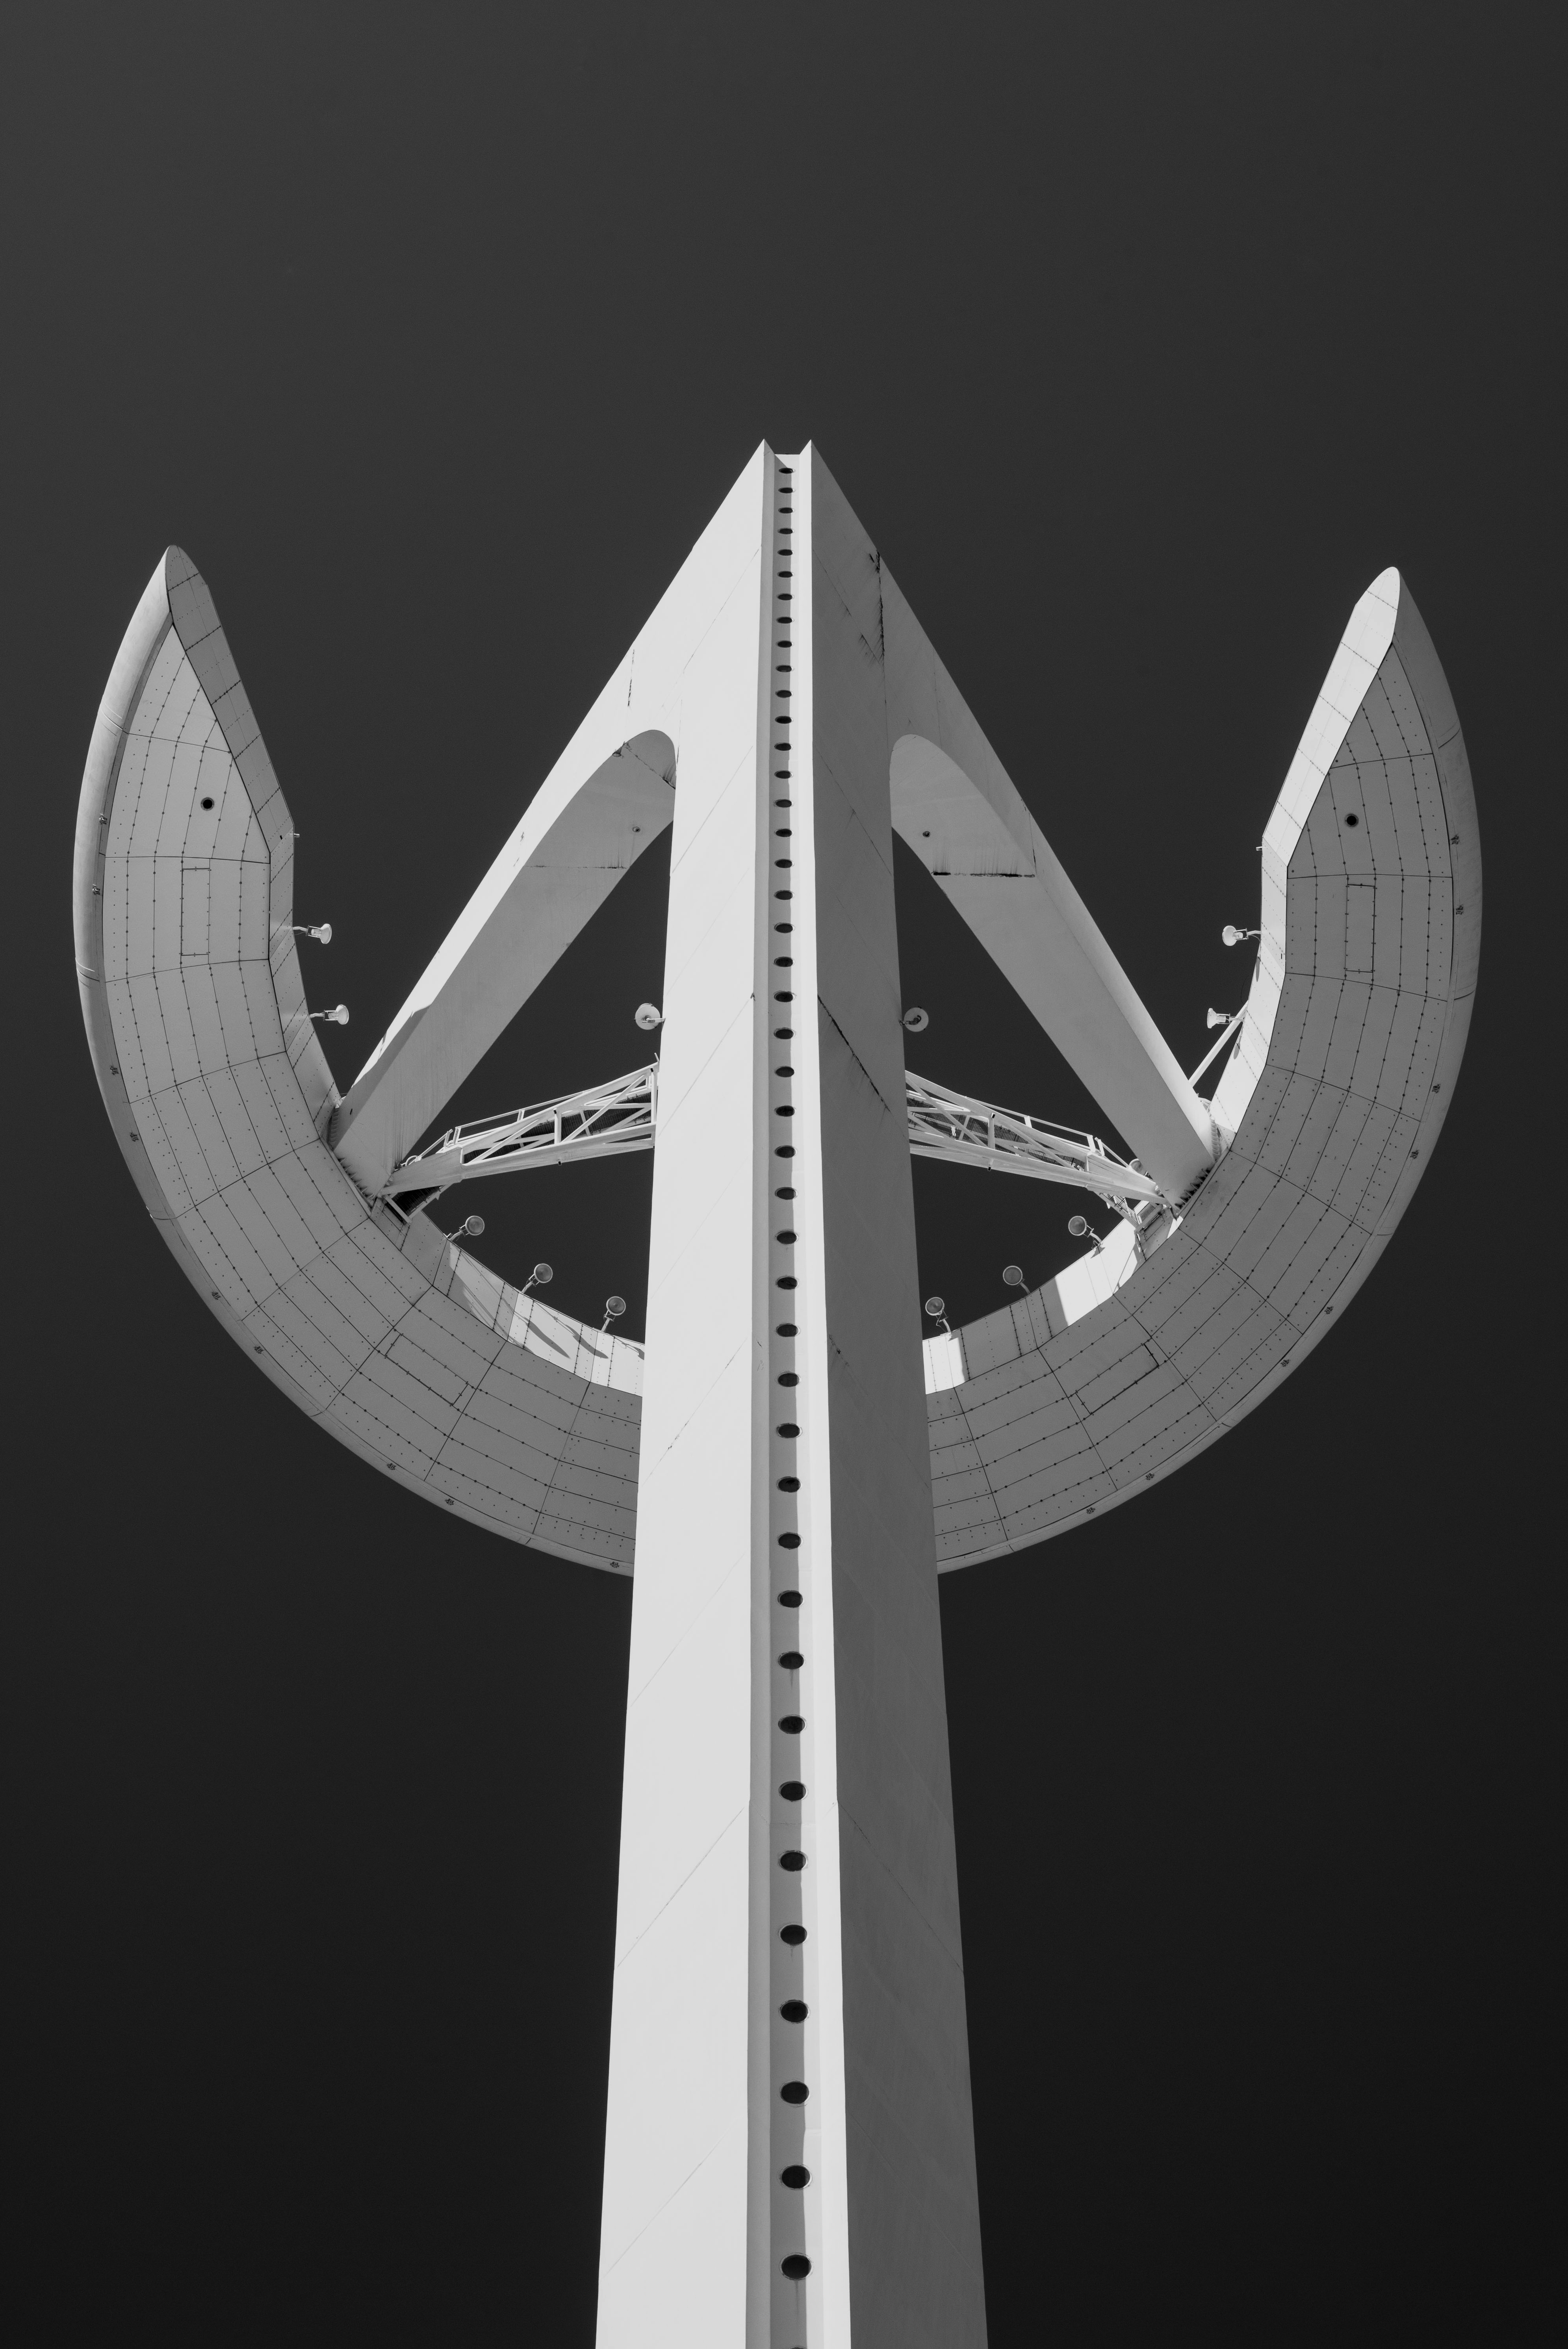
wing, black and white, architecture, perspective, building, line, tower, monochrome, weapon, high rise, font, illustration, symmetry, low angle shot, monochrome photography